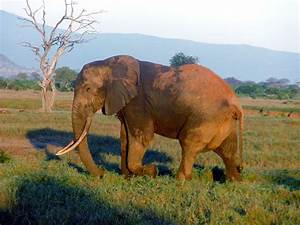
Label: elephant